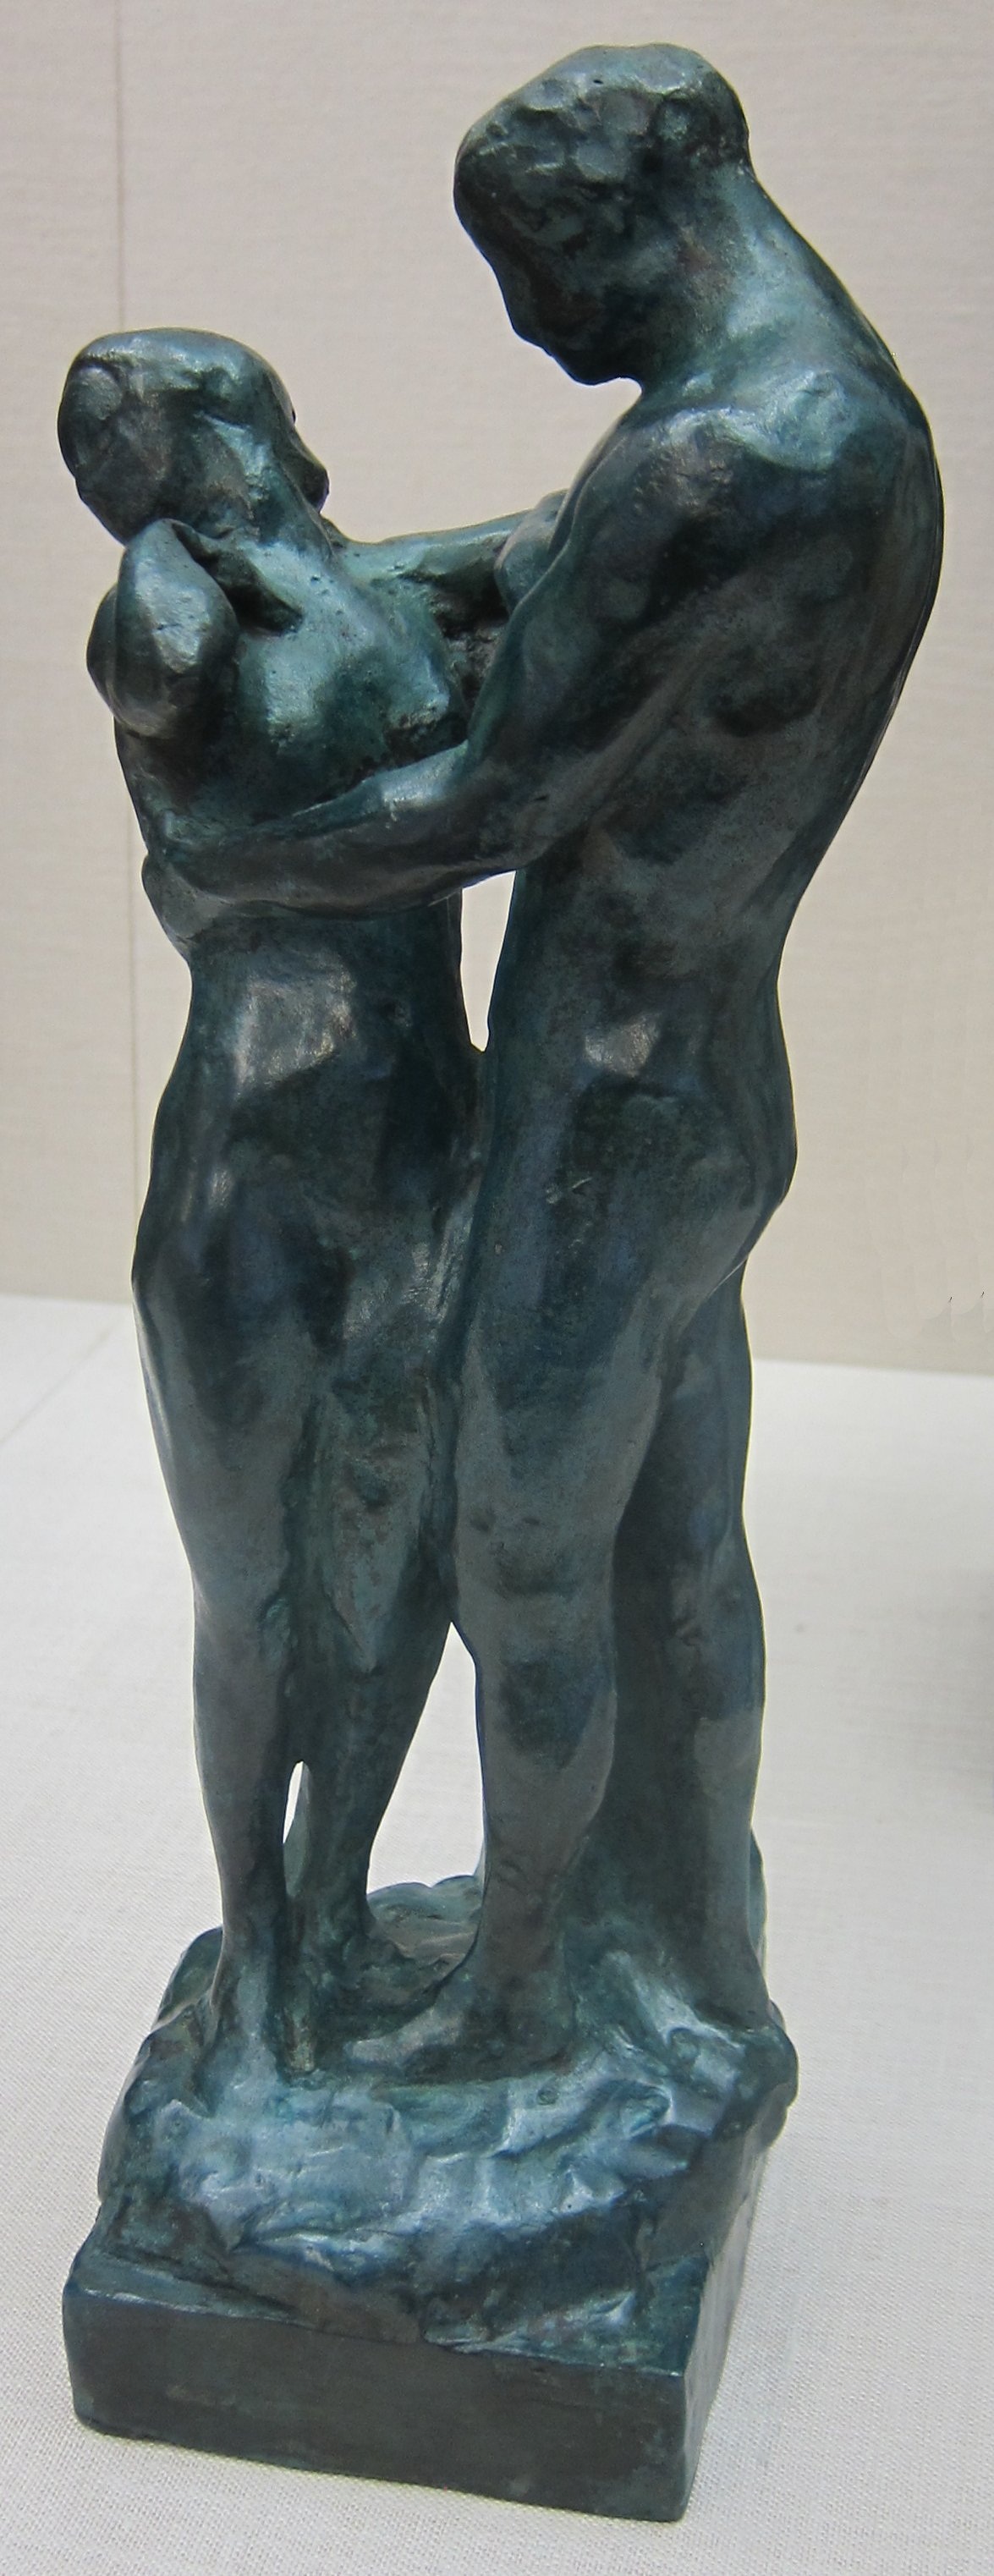
man, architecture, woman, antique, old, stone, monument, statue, decoration, symbol, material, sculpture, art, bishop, sculptures, culture, history, bronze, renaissance, classic, emily, stone carving, bronze sculpture, classicism, nonbuilding structure, classical sculpture, clayton